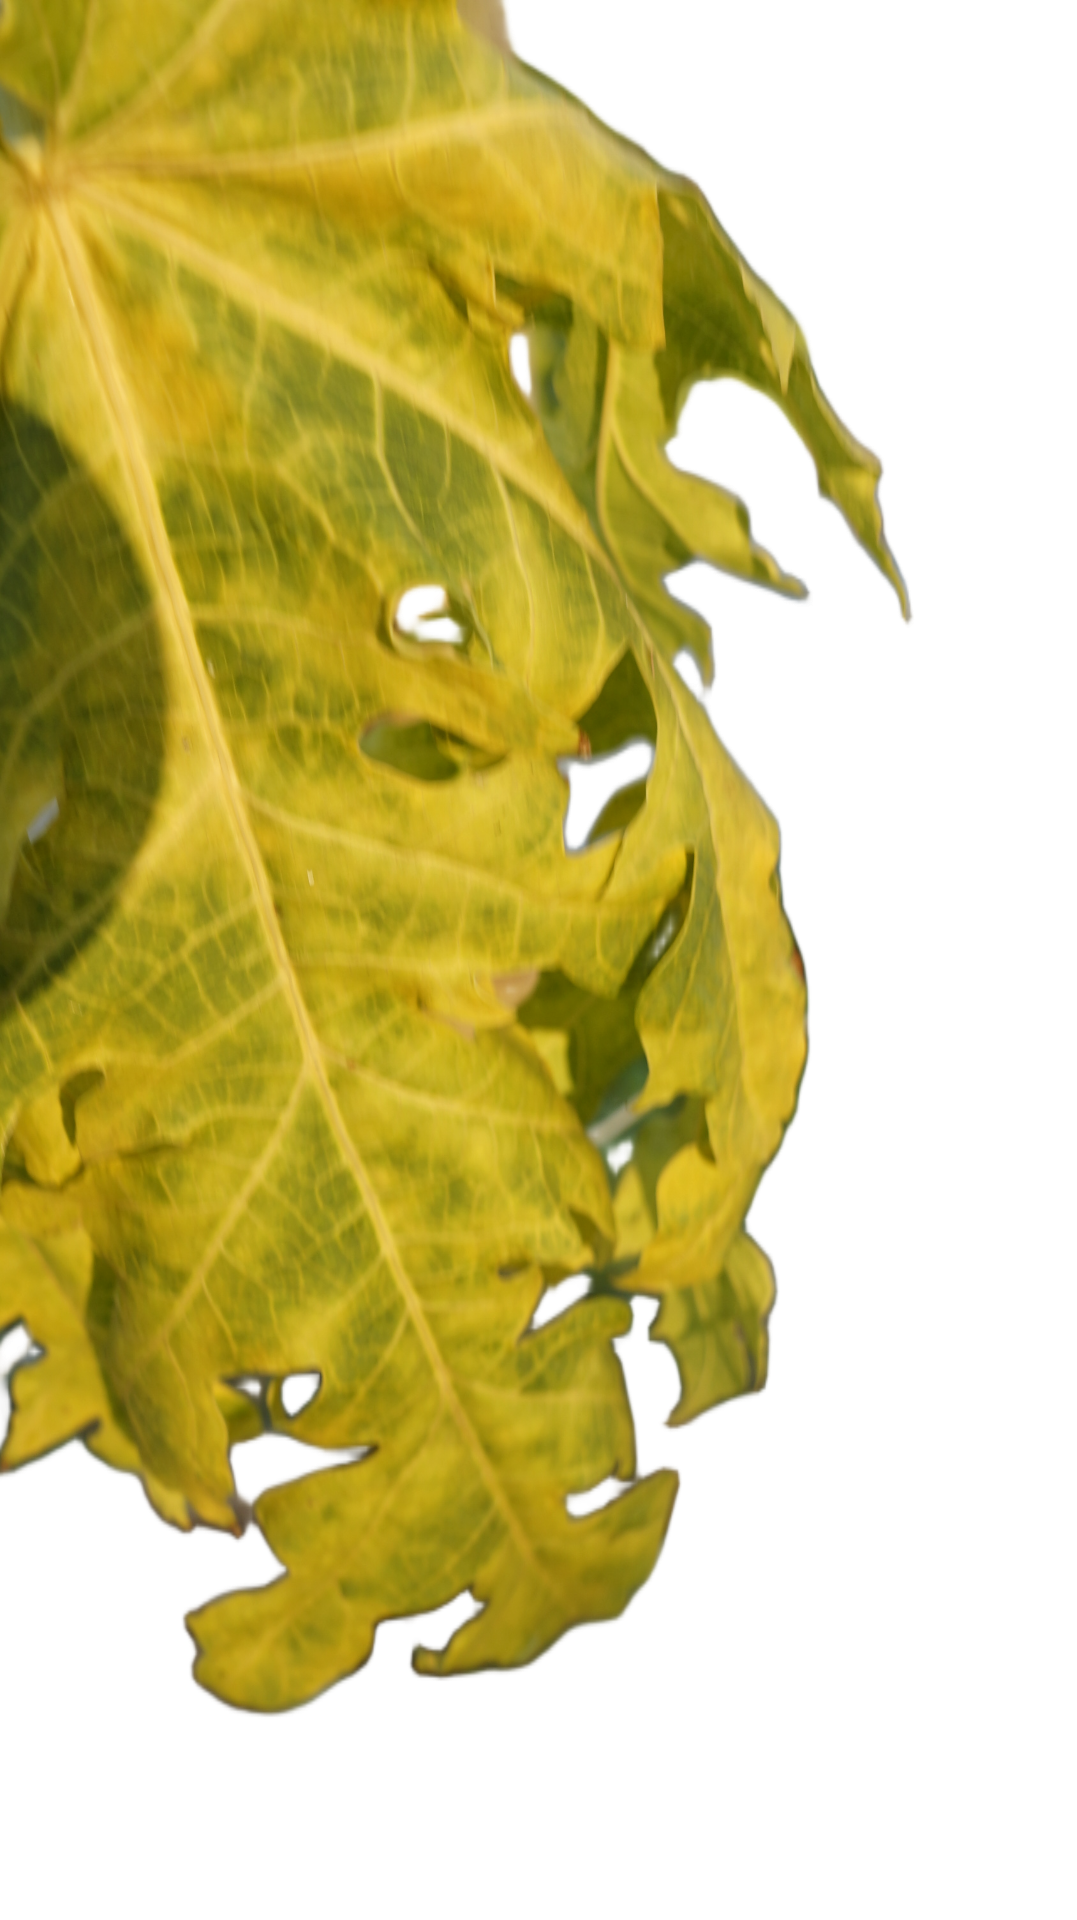
Crop: Papaya
Label: Curled_Yellow_Spot